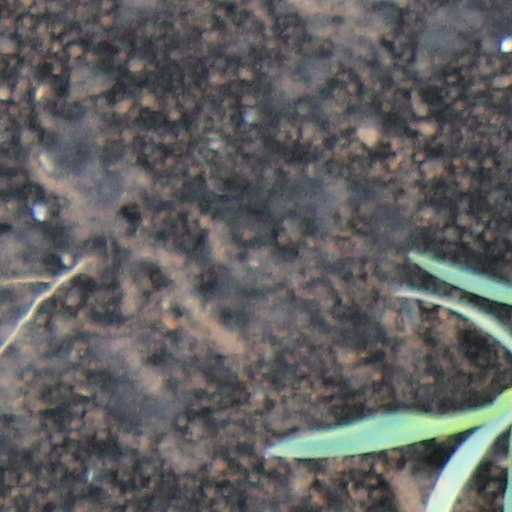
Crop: wheat